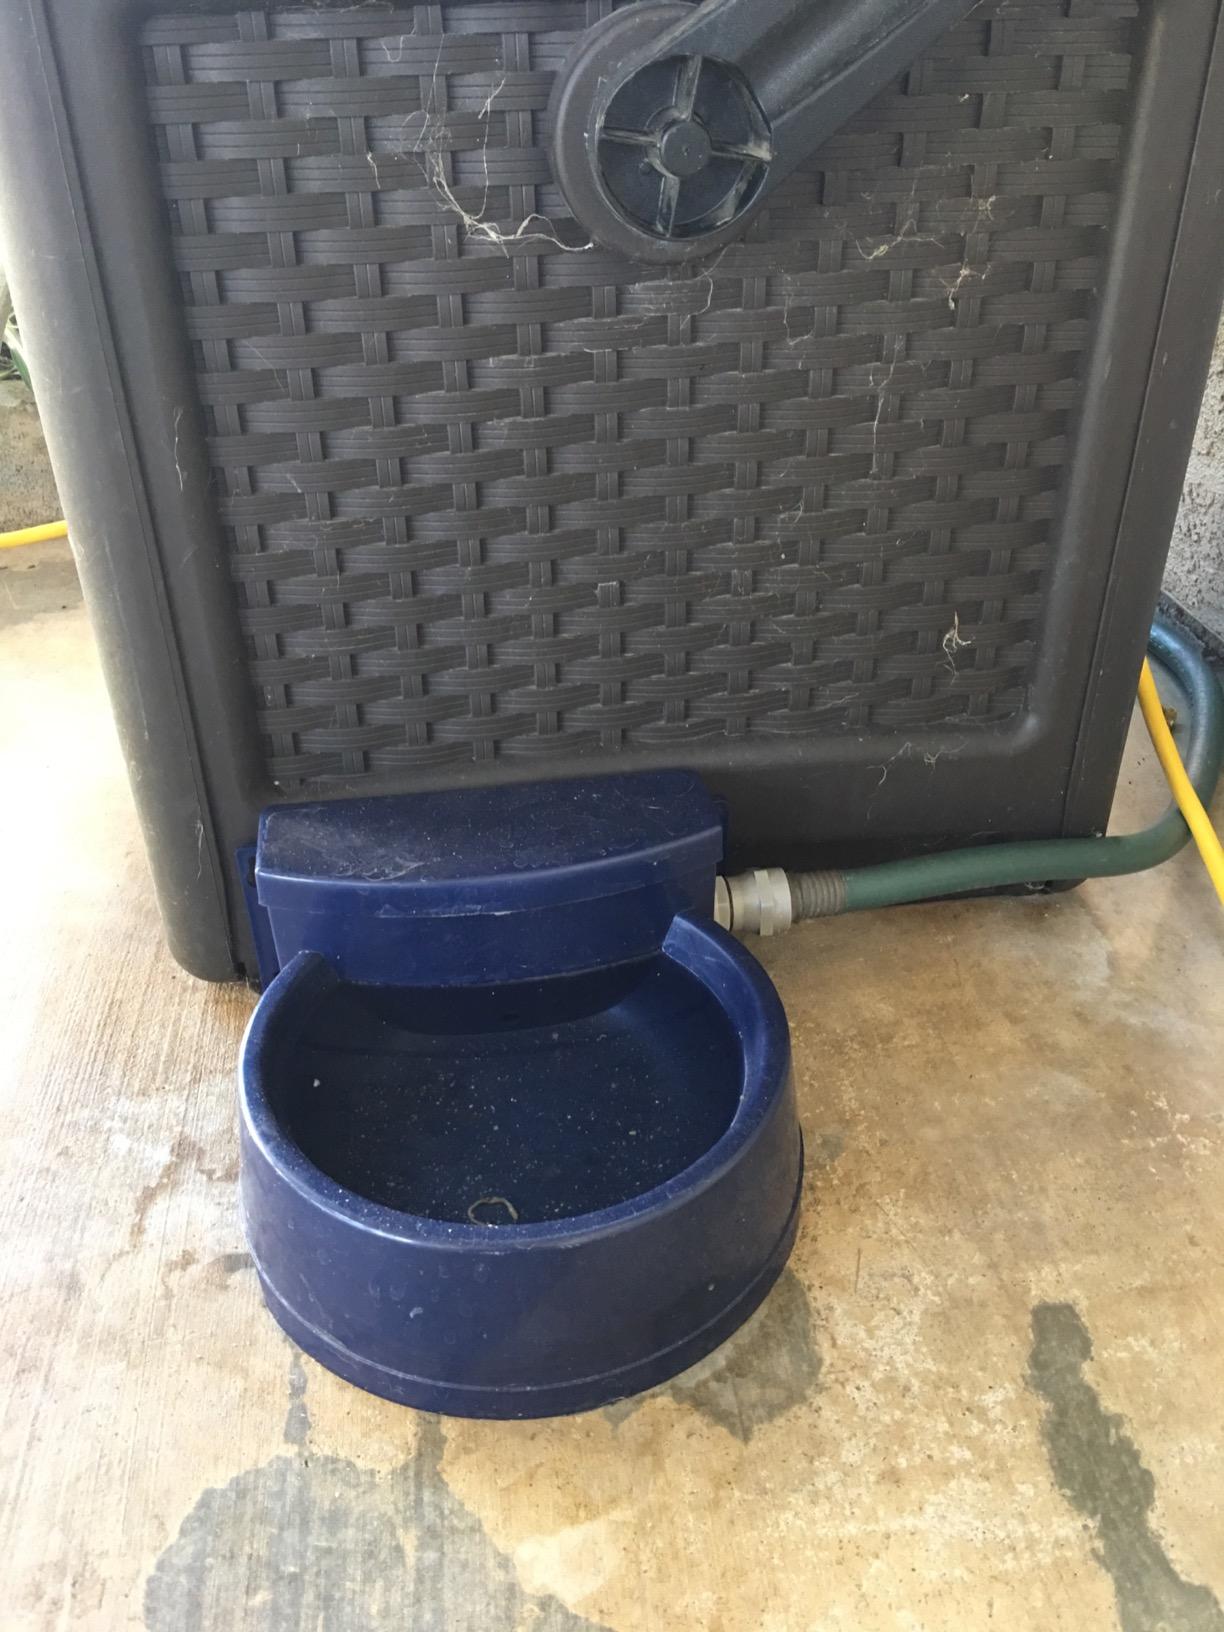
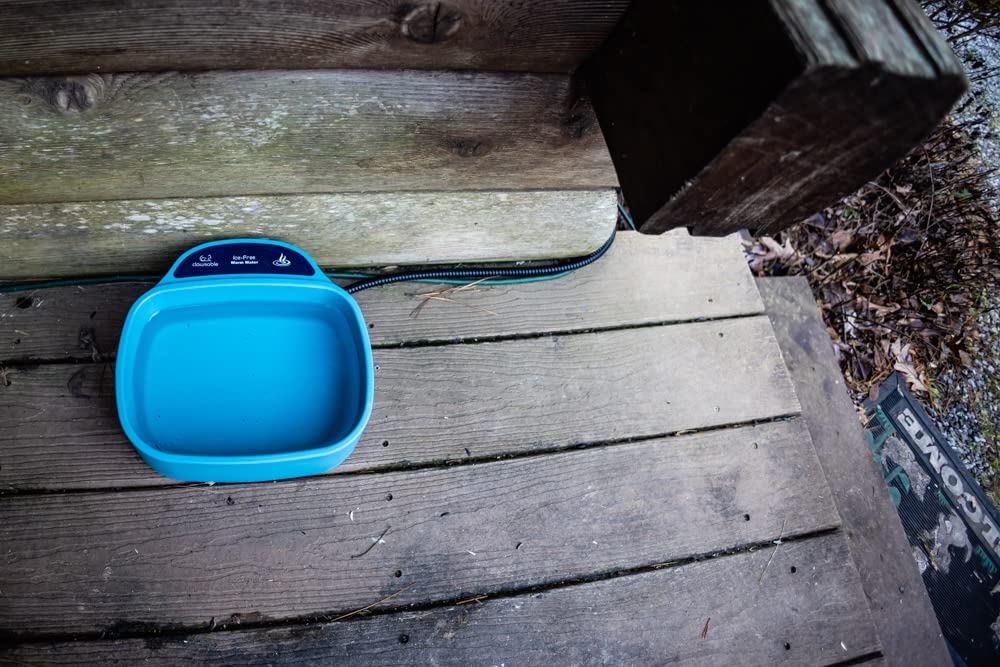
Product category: items_bowl
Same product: no